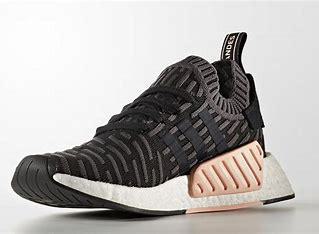
Brand: Adidas
Model: NMD R2